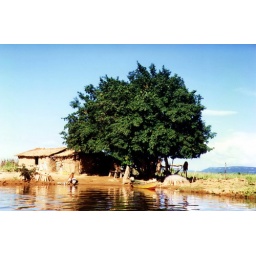
travels through north-east brazil by river and road